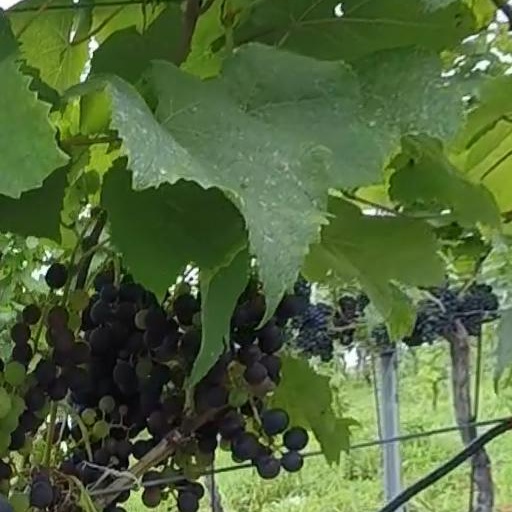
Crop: grape